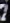
Number: 7